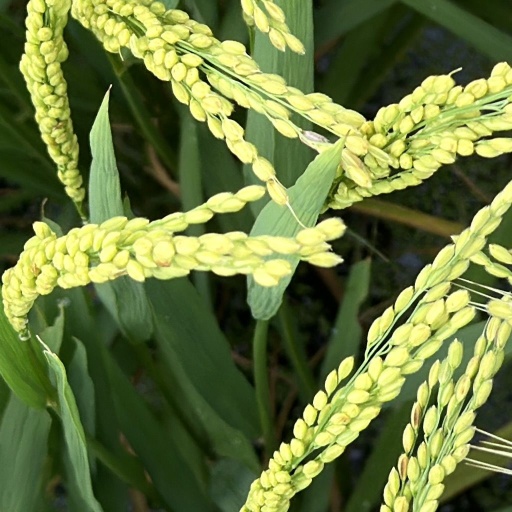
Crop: rice